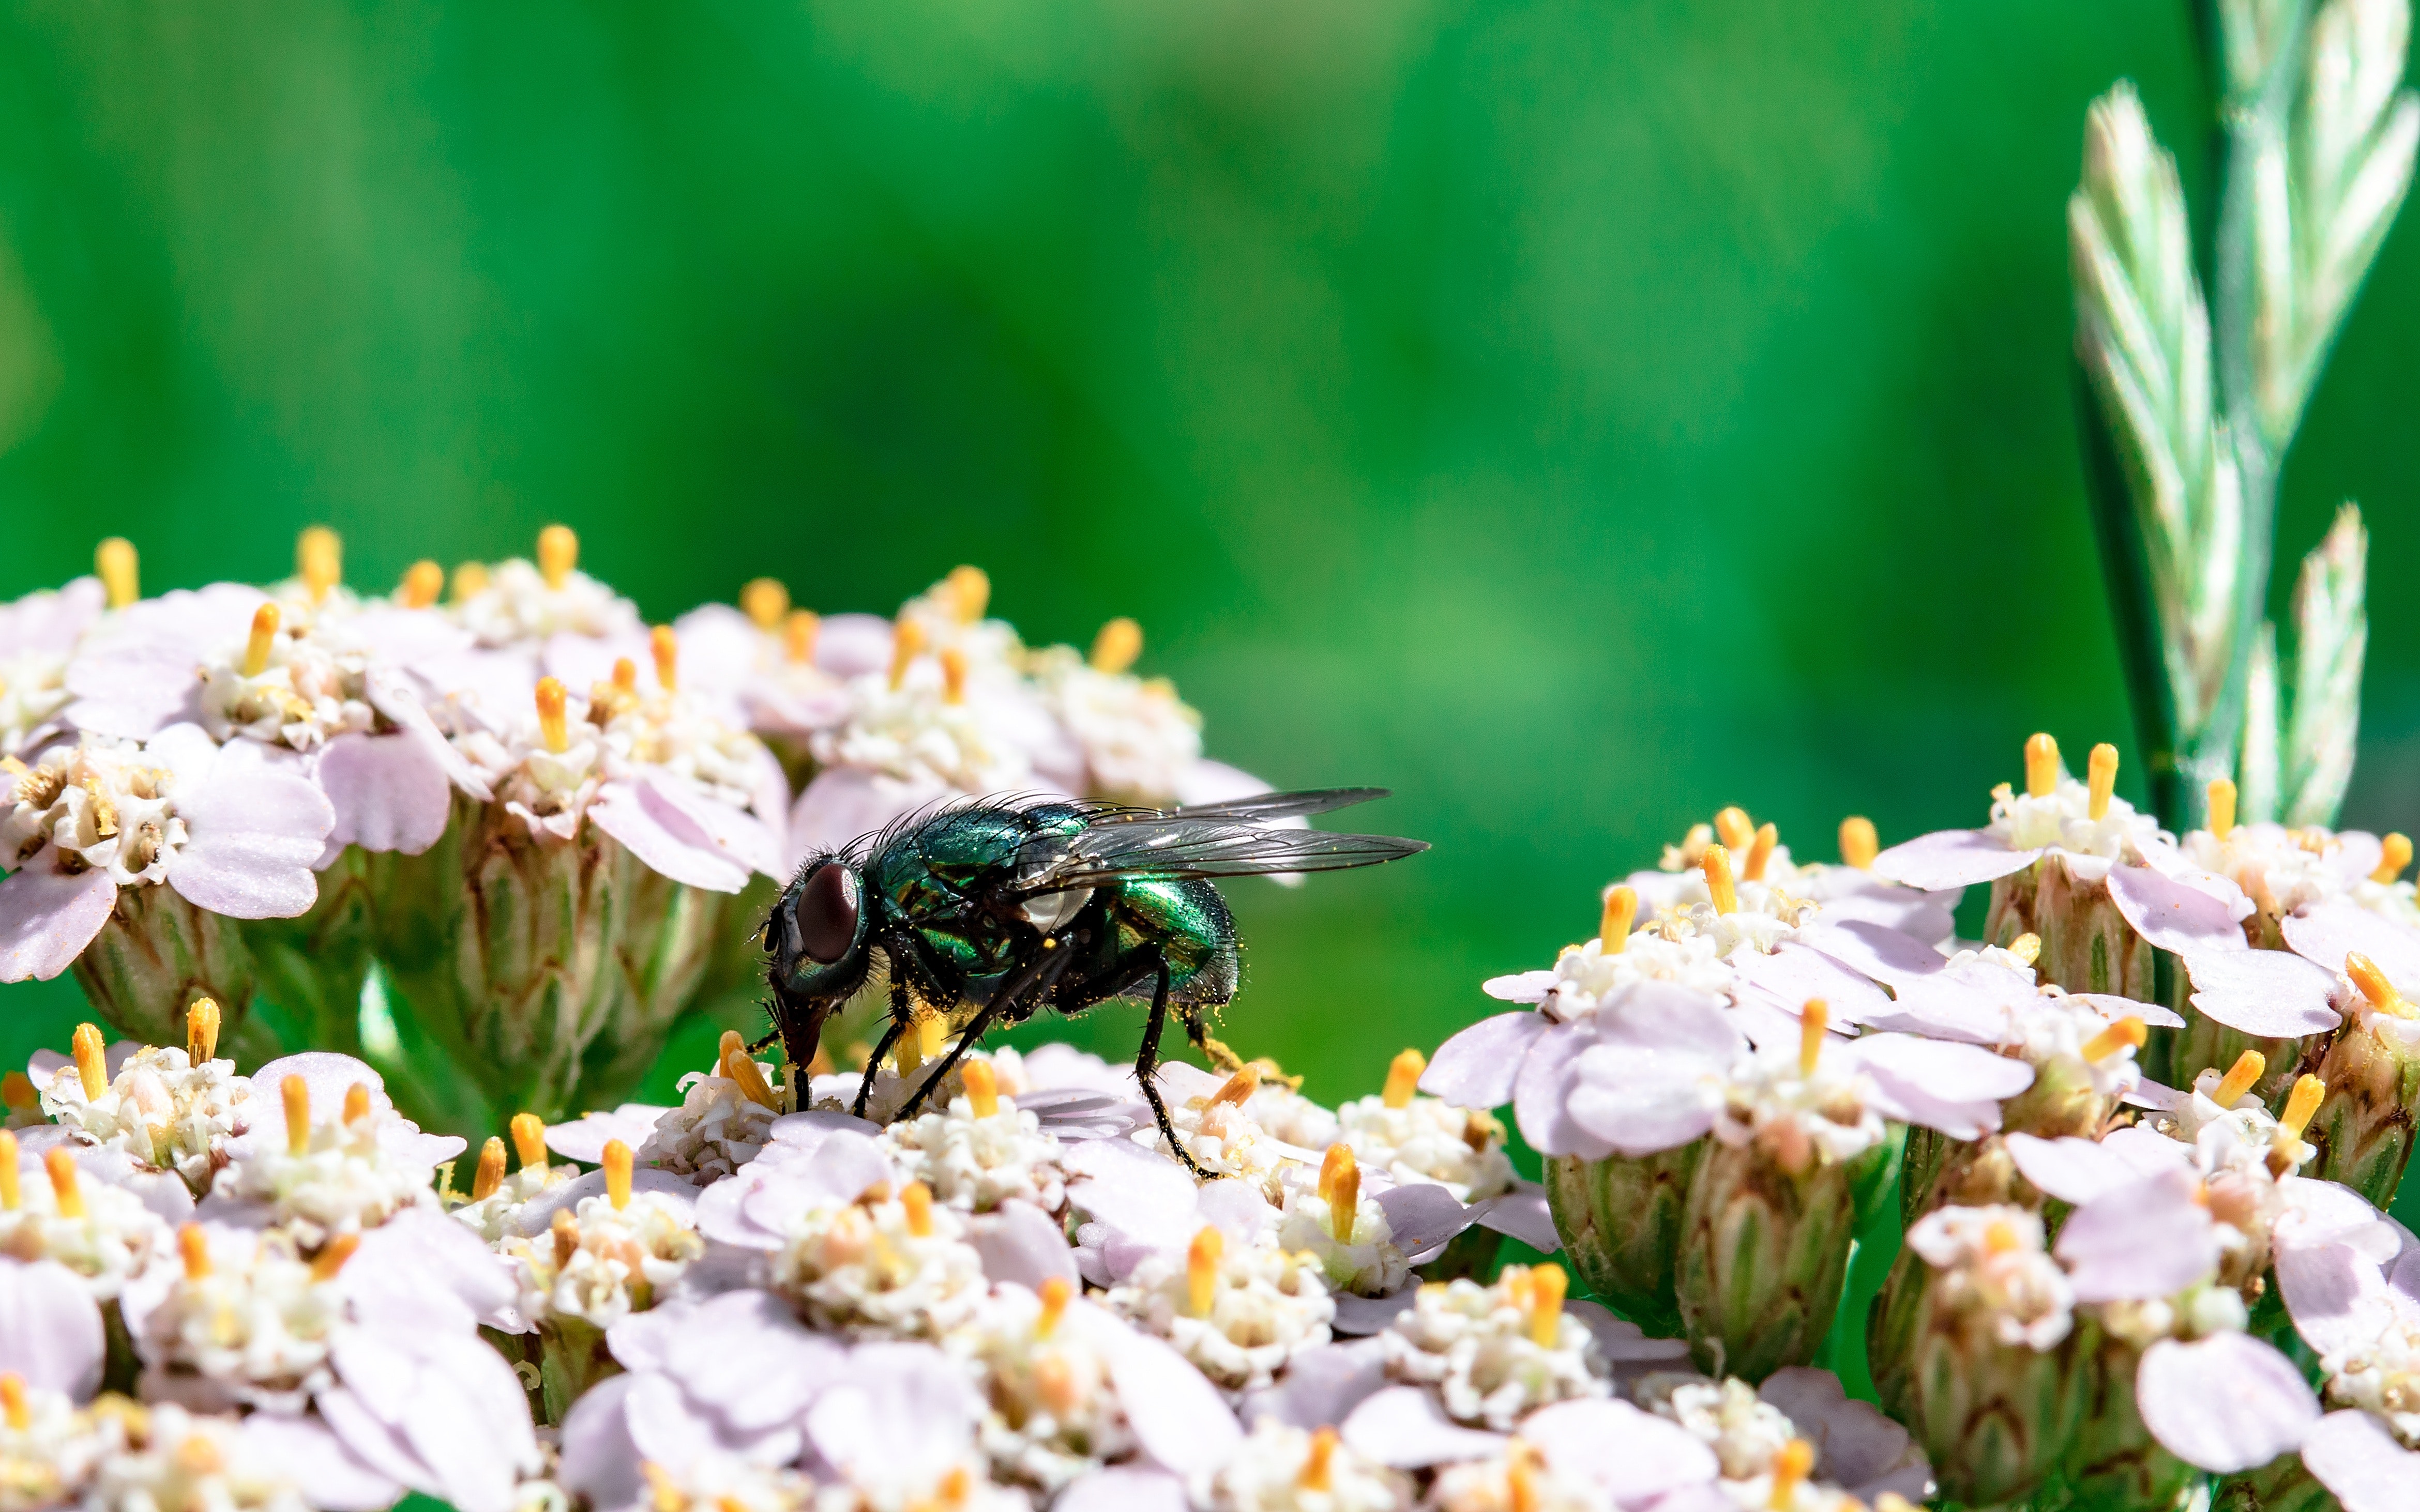
insect, flower, bee, honeybee, membrane winged insect, plant, pest, pollinator, pollen, invertebrate, spring, flowering plant, macro photography, nectar, petal, tachinidae, photography, hoverfly, bumblebee, yarrow, arthropod, wasp, wildflower, buddleia, carpenter bee, blowflies